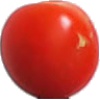
Label: Tomato Cherry Red 1